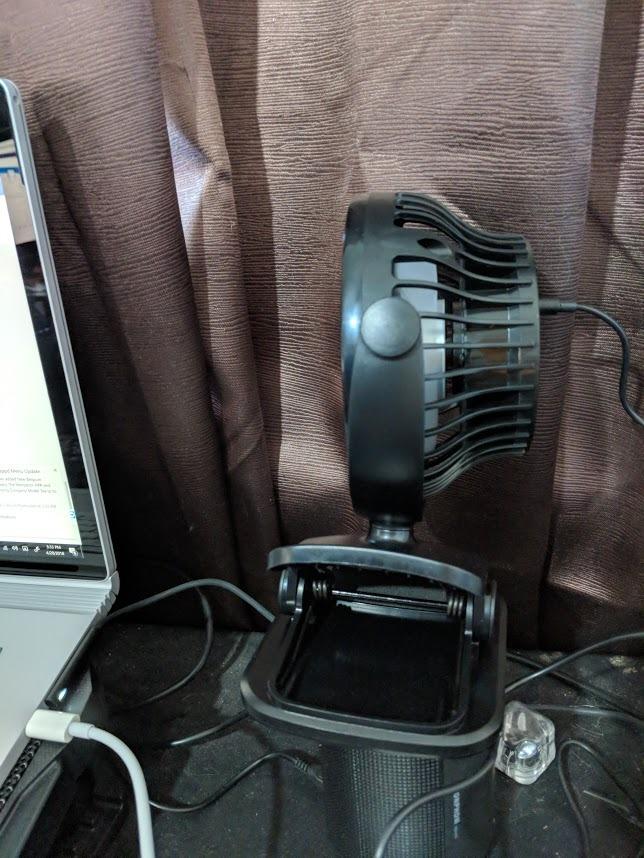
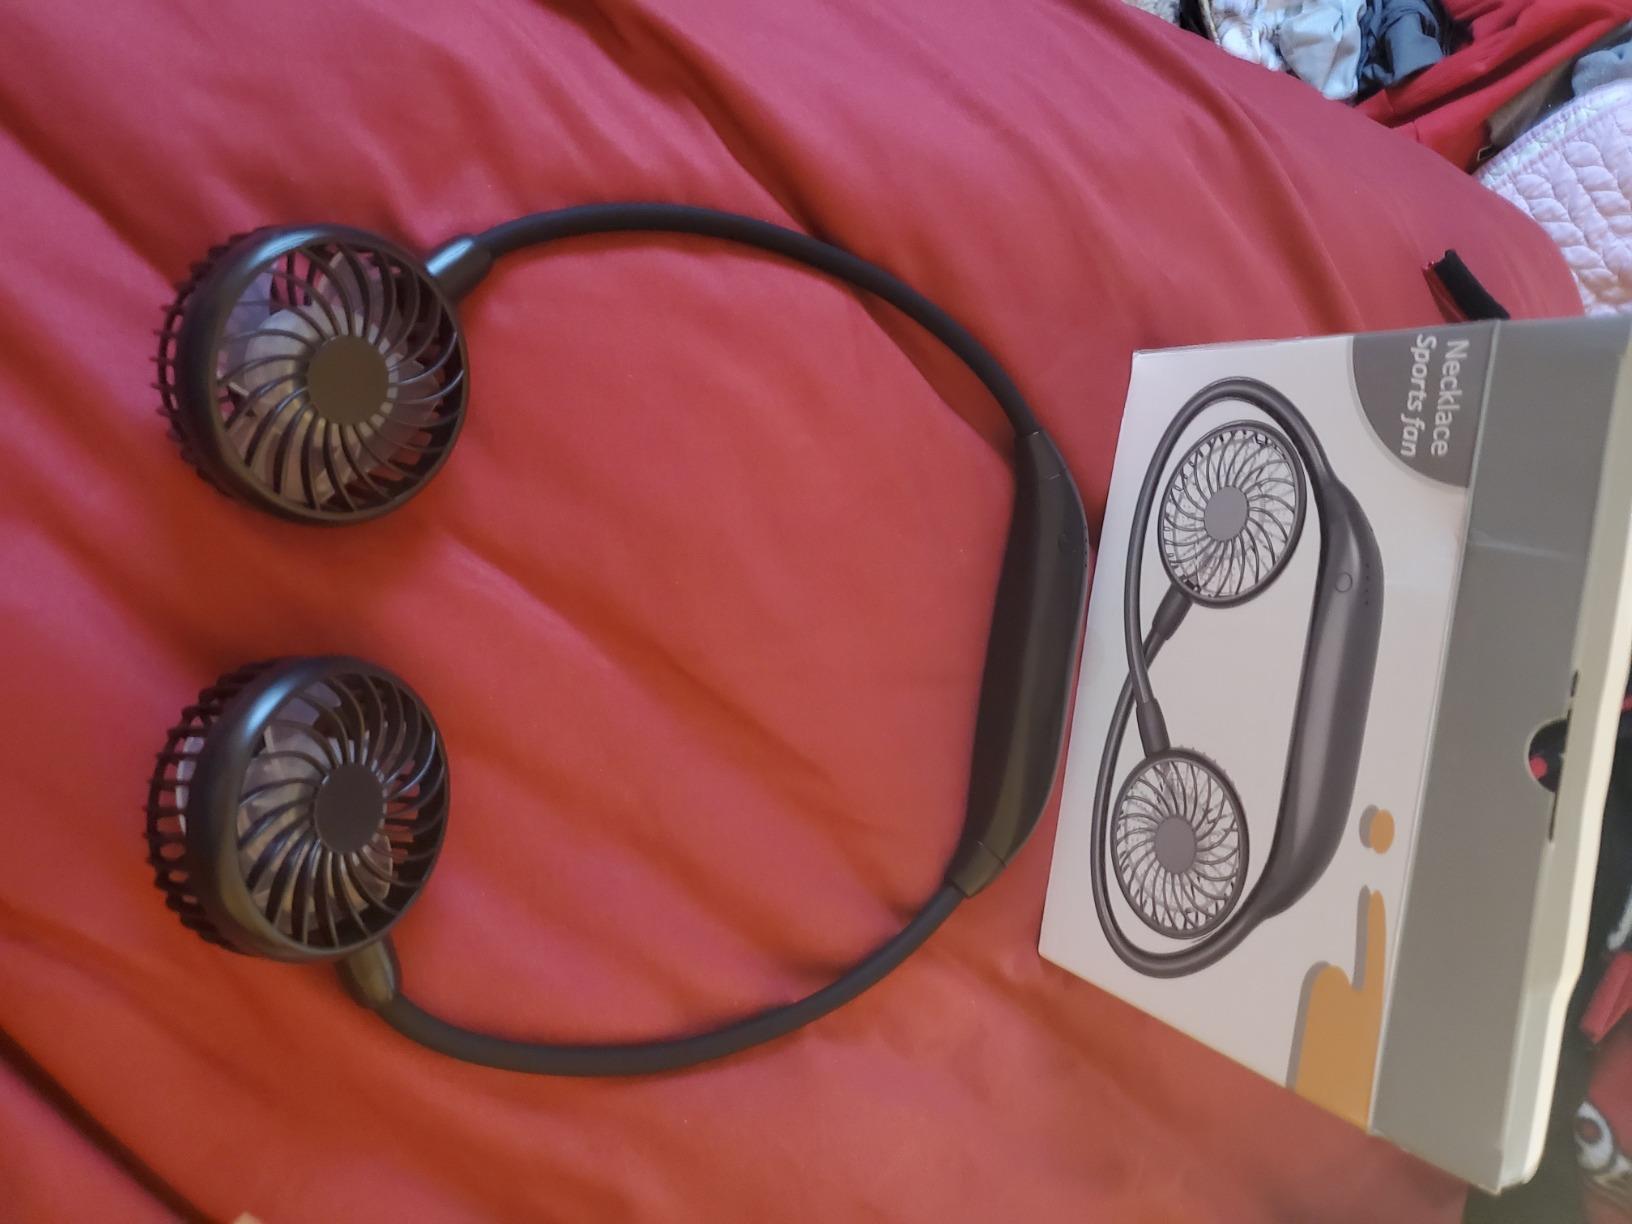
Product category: fan
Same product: no